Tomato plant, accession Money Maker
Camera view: horizontal (90 deg, fisheye); turntable rotation: 180 degrees
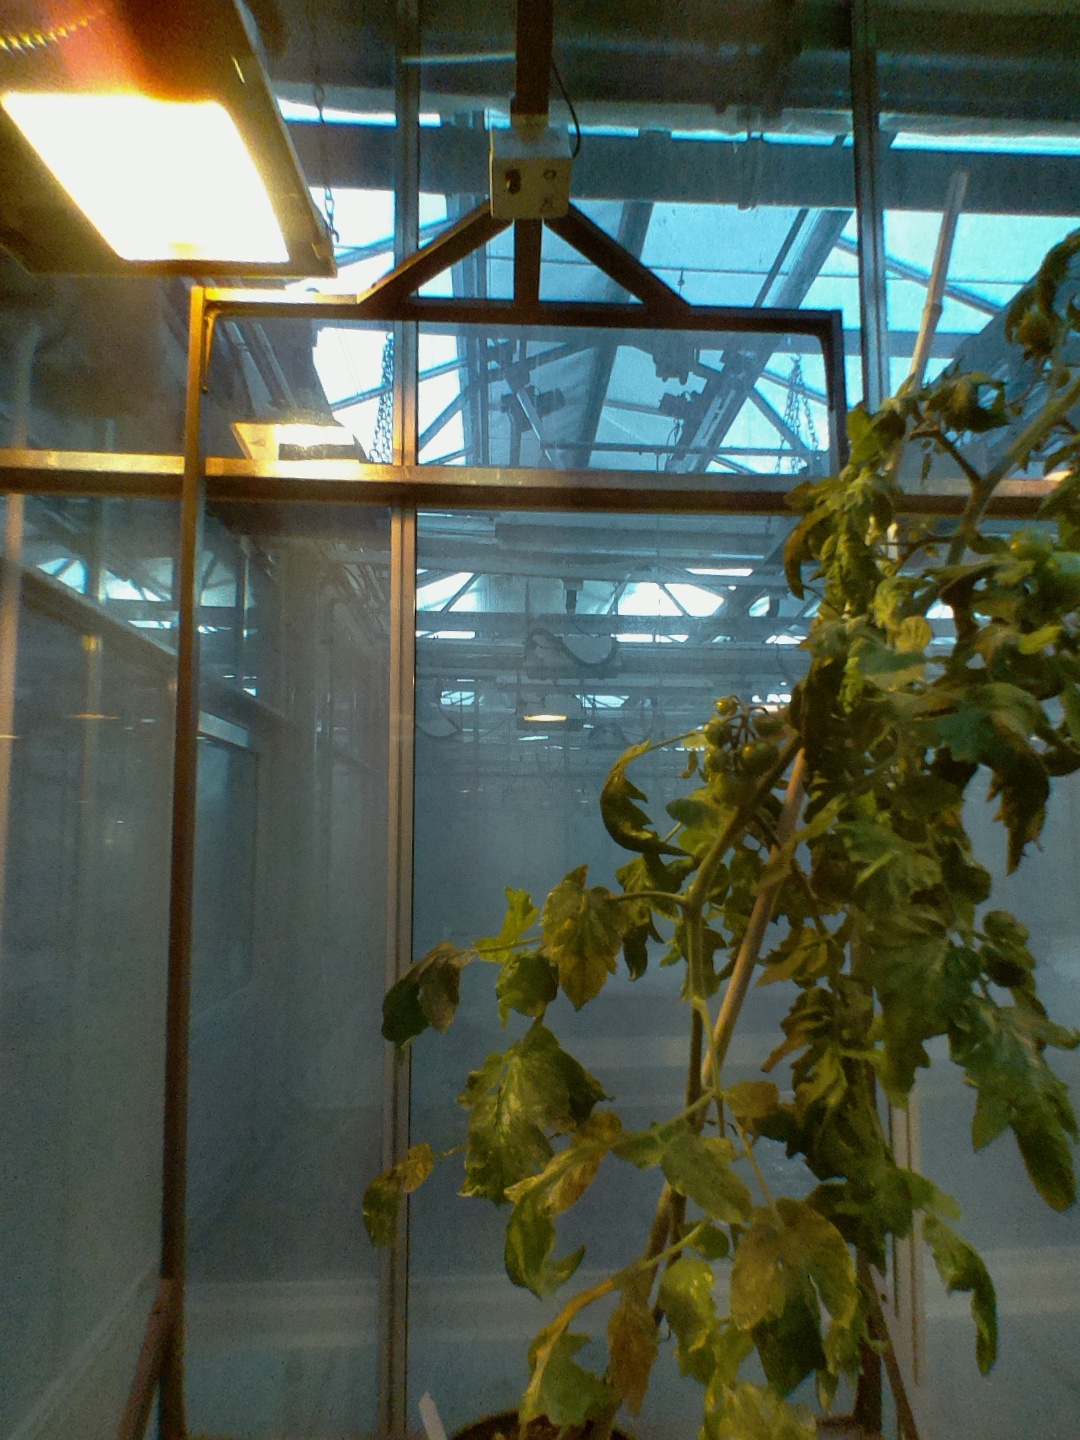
BBCH growth stage 74: 40%-50% of final fruit size